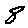
Label: 8